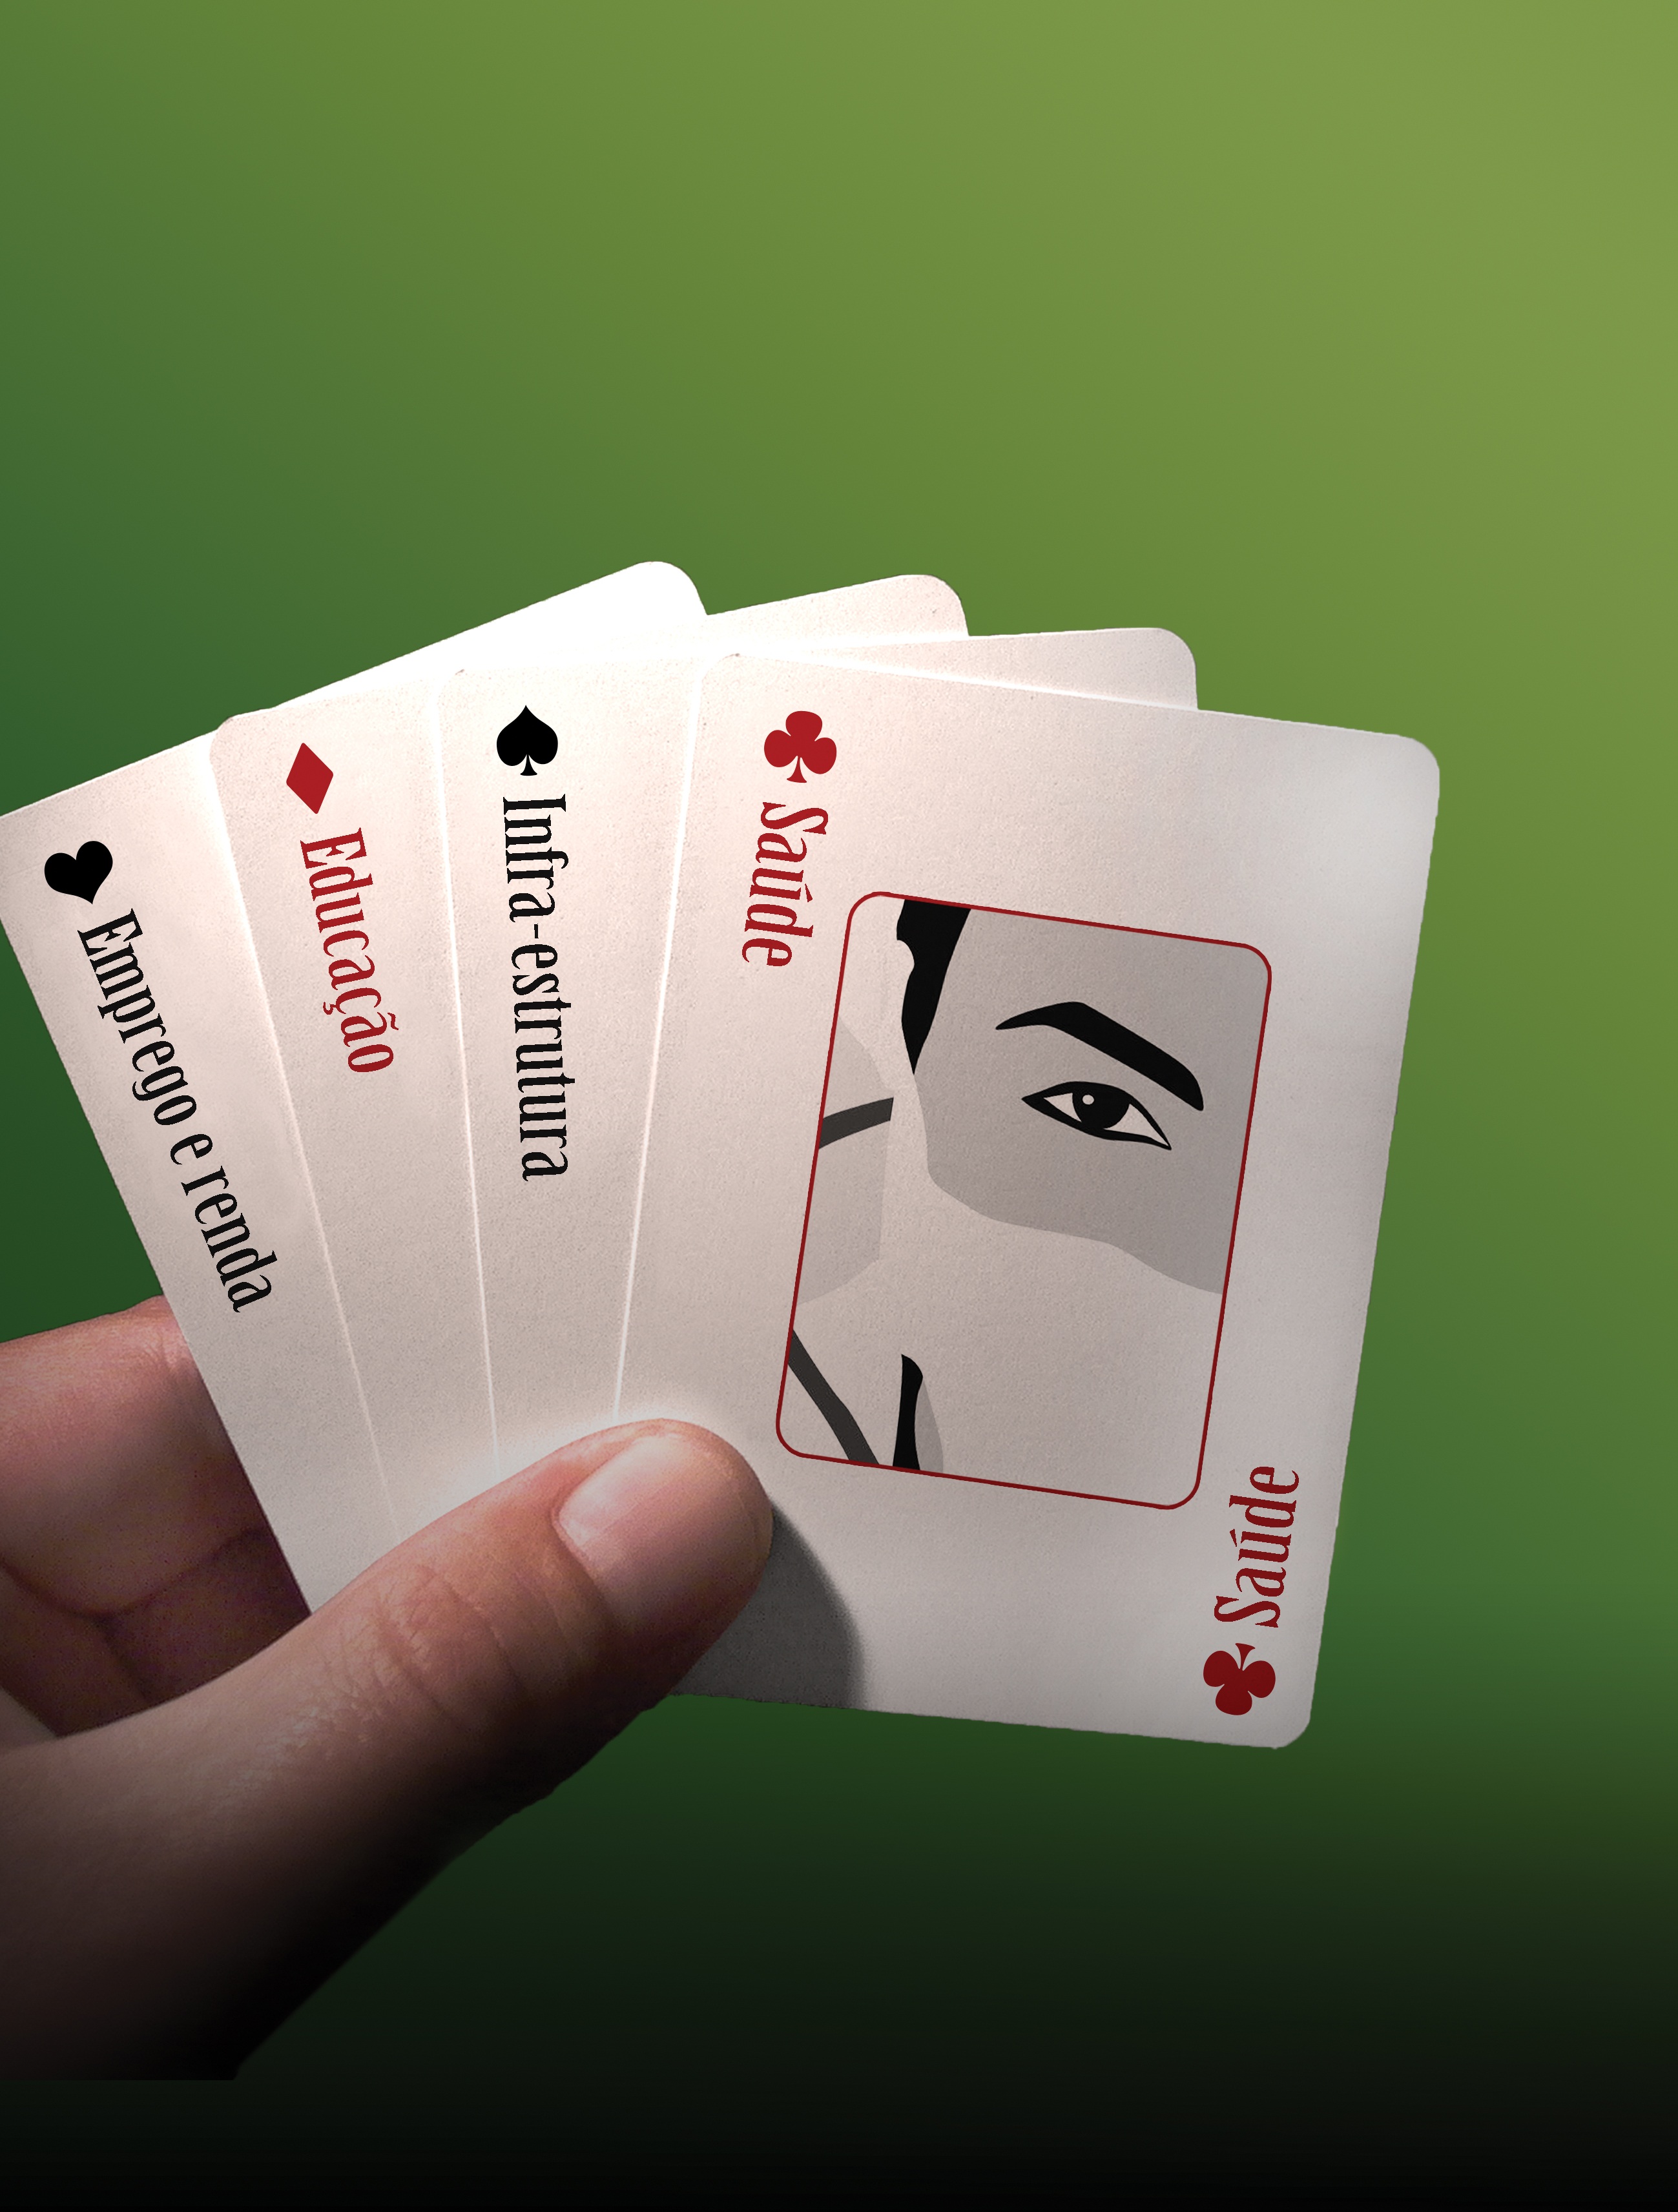
hand, game, health, education, brand, cash, cards, illustration, gambling, games, politicians, cards game